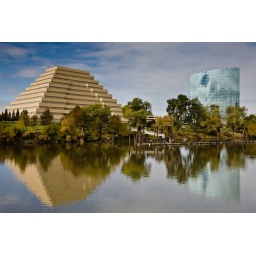
Sacramento, Ca. Sacramento River. You can see the sky reflected in the building to the right and that reflection again in the river.